Lansdowne Park redevelopment

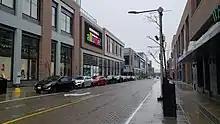
Marché Way, a street part of Lansdowne Live, an entertainment and retail area created as part of the Lansdowne Park redevelopment

The Lansdowne Park redevelopment was a public-private partnership redevelopment of the Lansdowne Park fairgrounds in Ottawa, Ontario, Canada. In September 2007, cracks were discovered in Frank Clair Stadium, and a portion of the south-side stands was demolished due to safety concerns. The City of Ottawa subsequently initiated an international design competition to redevelop Lansdowne Park. However, it suspended the competition when a group of Ottawa businessmen known as the Ottawa Sports and Entertainment Group (OSEG), who had been awarded a Canadian Football League franchise on the condition of securing a home venue in Ottawa, proposed a public-private partnership with the City to rebuild the stadium and redevelop the grounds with residential and commercial uses to finance the reconstruction and annual upkeep of the site. Ottawa City Council entered into a partnership with the OSEG group and cancelled its competitive process.